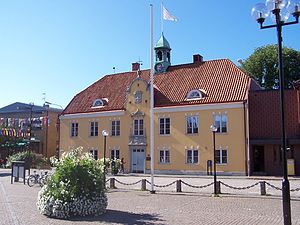
Sölvesborgs kommun
Sölvesborgs kommun er en kommune i Blekinge län i Sverige.